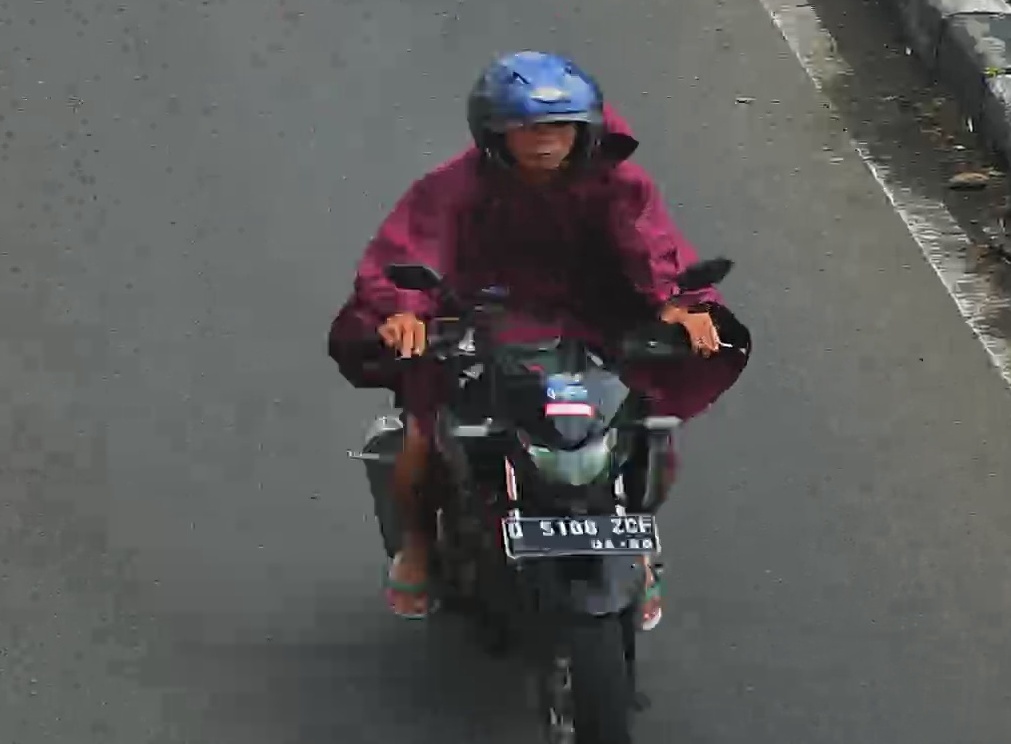
person-with-helmet: 1
person-without-helmet: 0